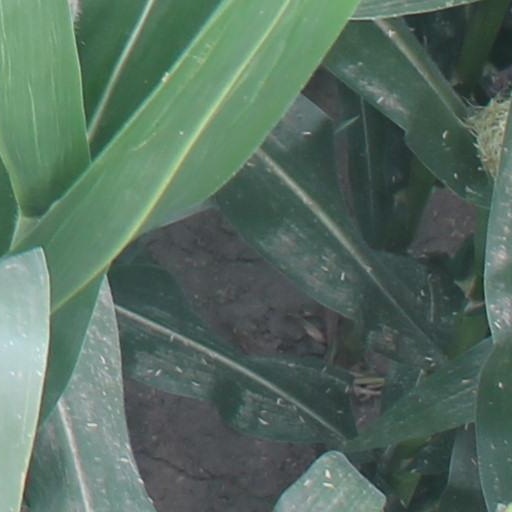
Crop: maize; corn